Agnes Smedley

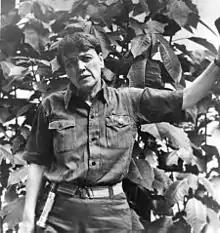
Agnes Smedley, 1939

Agnes Smedley (February 23, 1892 – May 6, 1950) was an American journalist, writer and activist who supported the Indian Independence Movement and the Chinese Communist Revolution. Raised in a poverty-stricken miner's family in Missouri and Colorado, she dramatized the formation of her feminist and socialist consciousness in the autobiographical novel "Daughter of Earth" (1929).